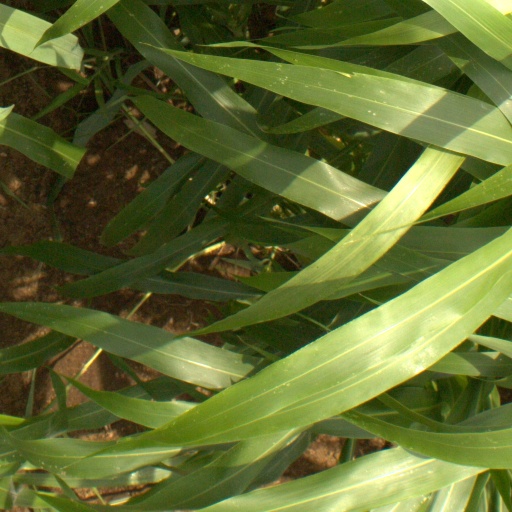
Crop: sorghum